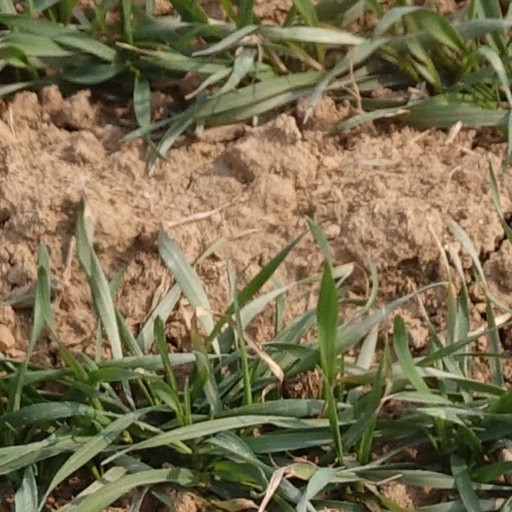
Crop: wheat